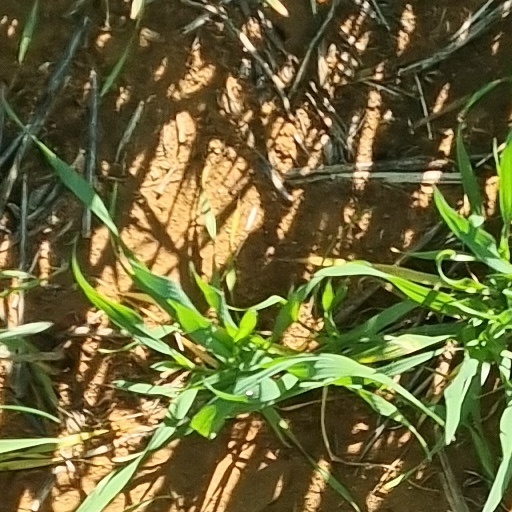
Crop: wheat